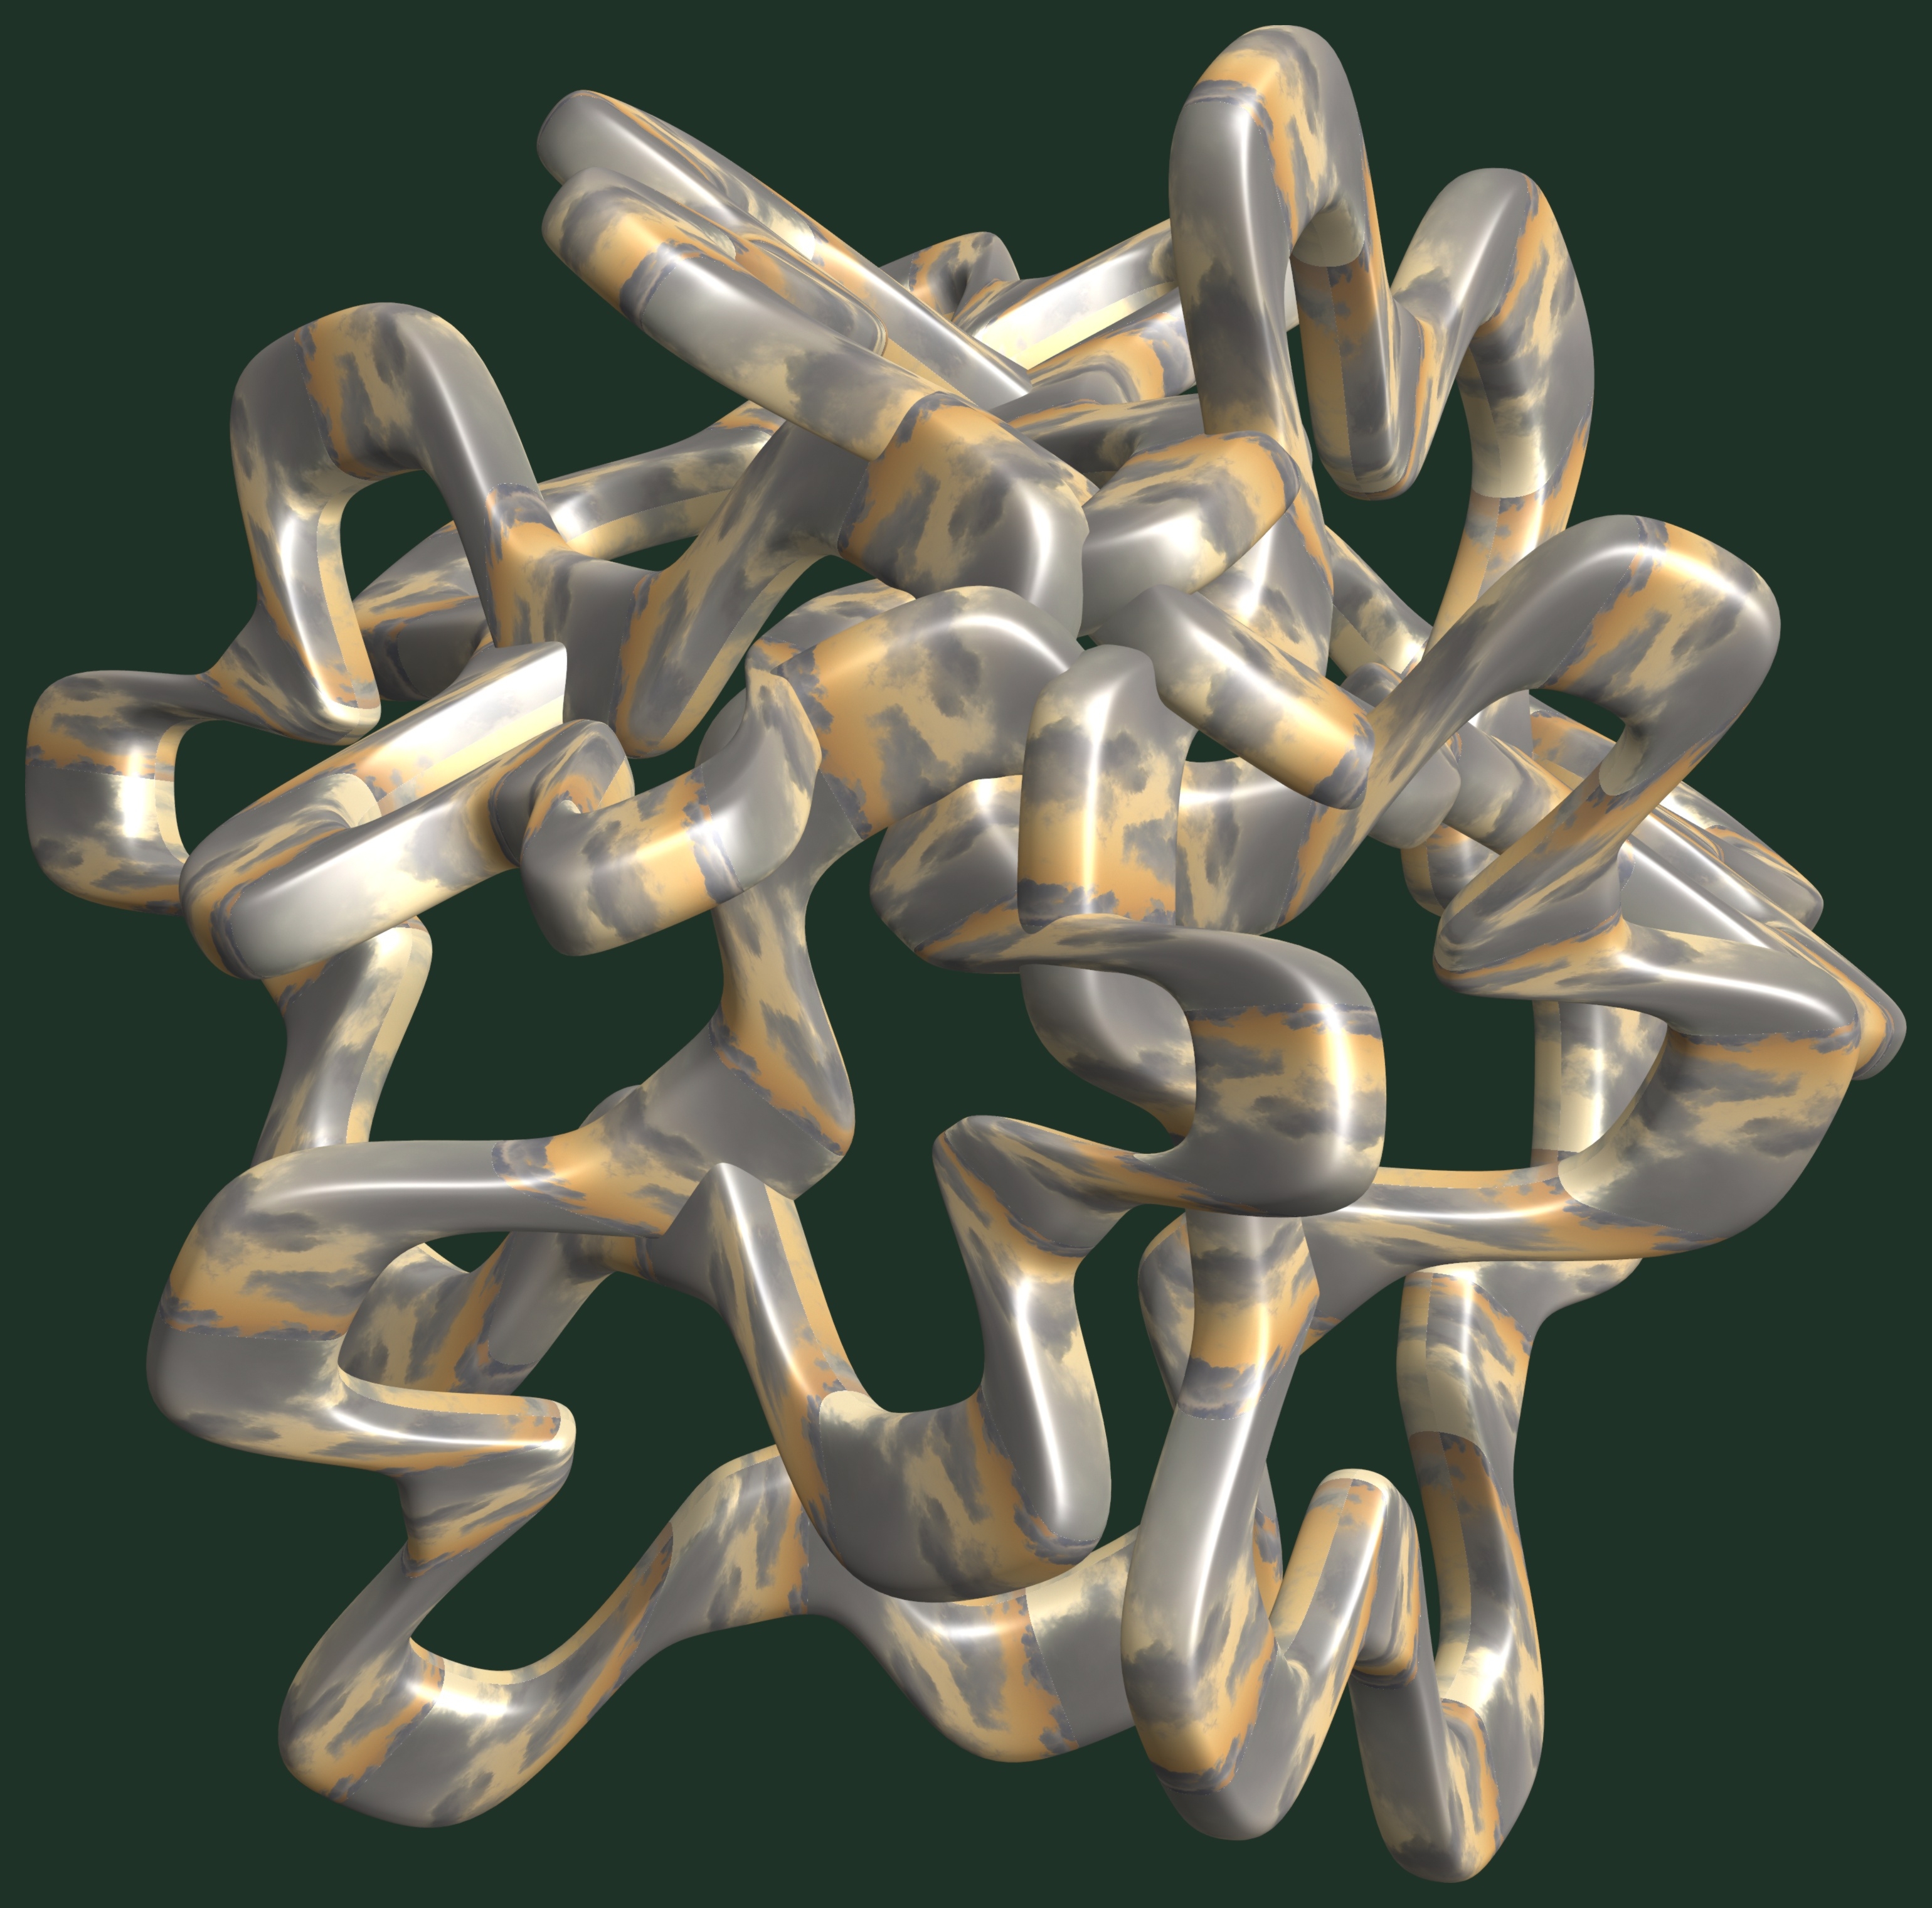
hand, structure, texture, pattern, sculpture, art, design, symmetry, 3d, graphic, torus, mathematica, cg, parametricplot3d, code, program, algorithm, abstruct, mapping